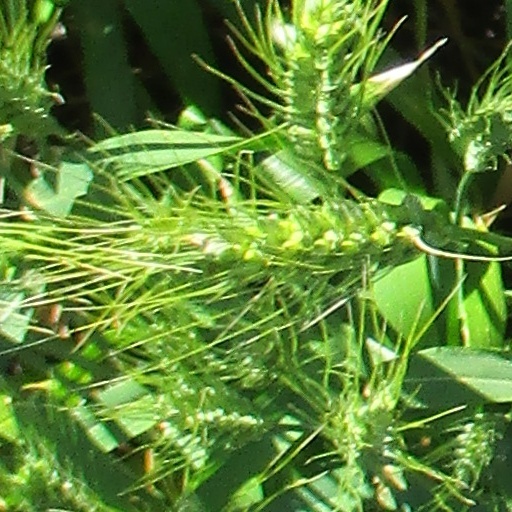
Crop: wheat